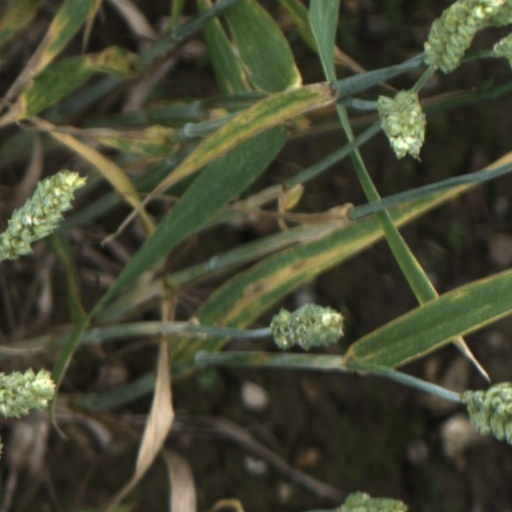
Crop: wheat